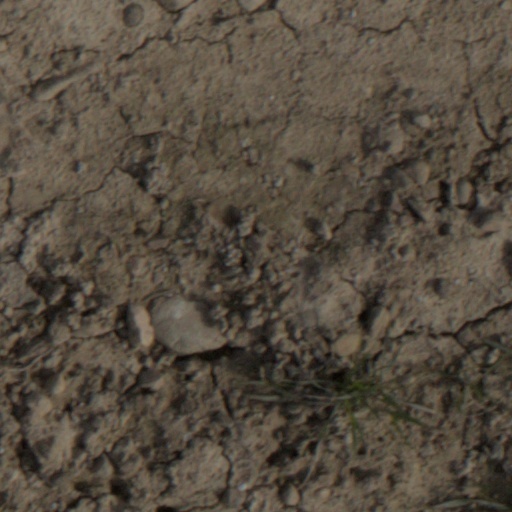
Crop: wheat